The Buszy

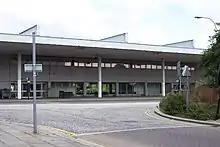
Milton Keynes central bus station in 2006.

The Buszy, built in 2005, is a skatepark plaza in Milton Keynes, England. The skate area is covered almost entirely by the roof of the former Milton Keynes Central bus station. Its founders believe it to be the first purpose-built skatepark in the world.